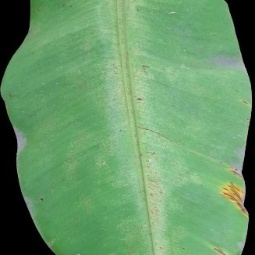
Label: Potassium